Yashima Station (Akita)

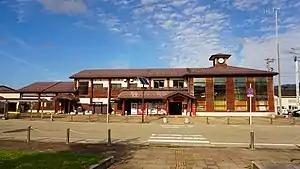
Yashima Station, September 2018)

is a railway station in the city of Yurihonjō, Akita Prefecture, Japan, operated by the third-sector railway operator Yuri Kōgen Railway.